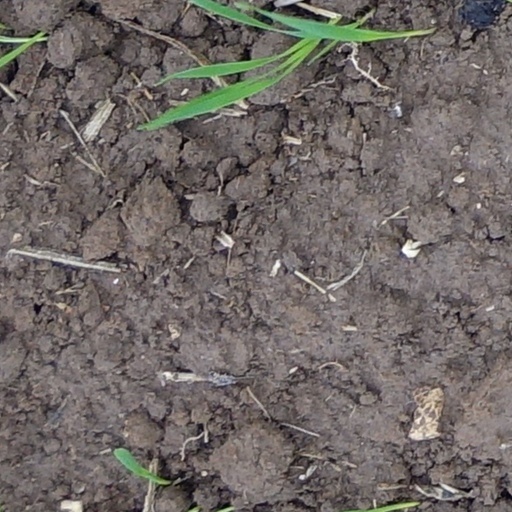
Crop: wheat